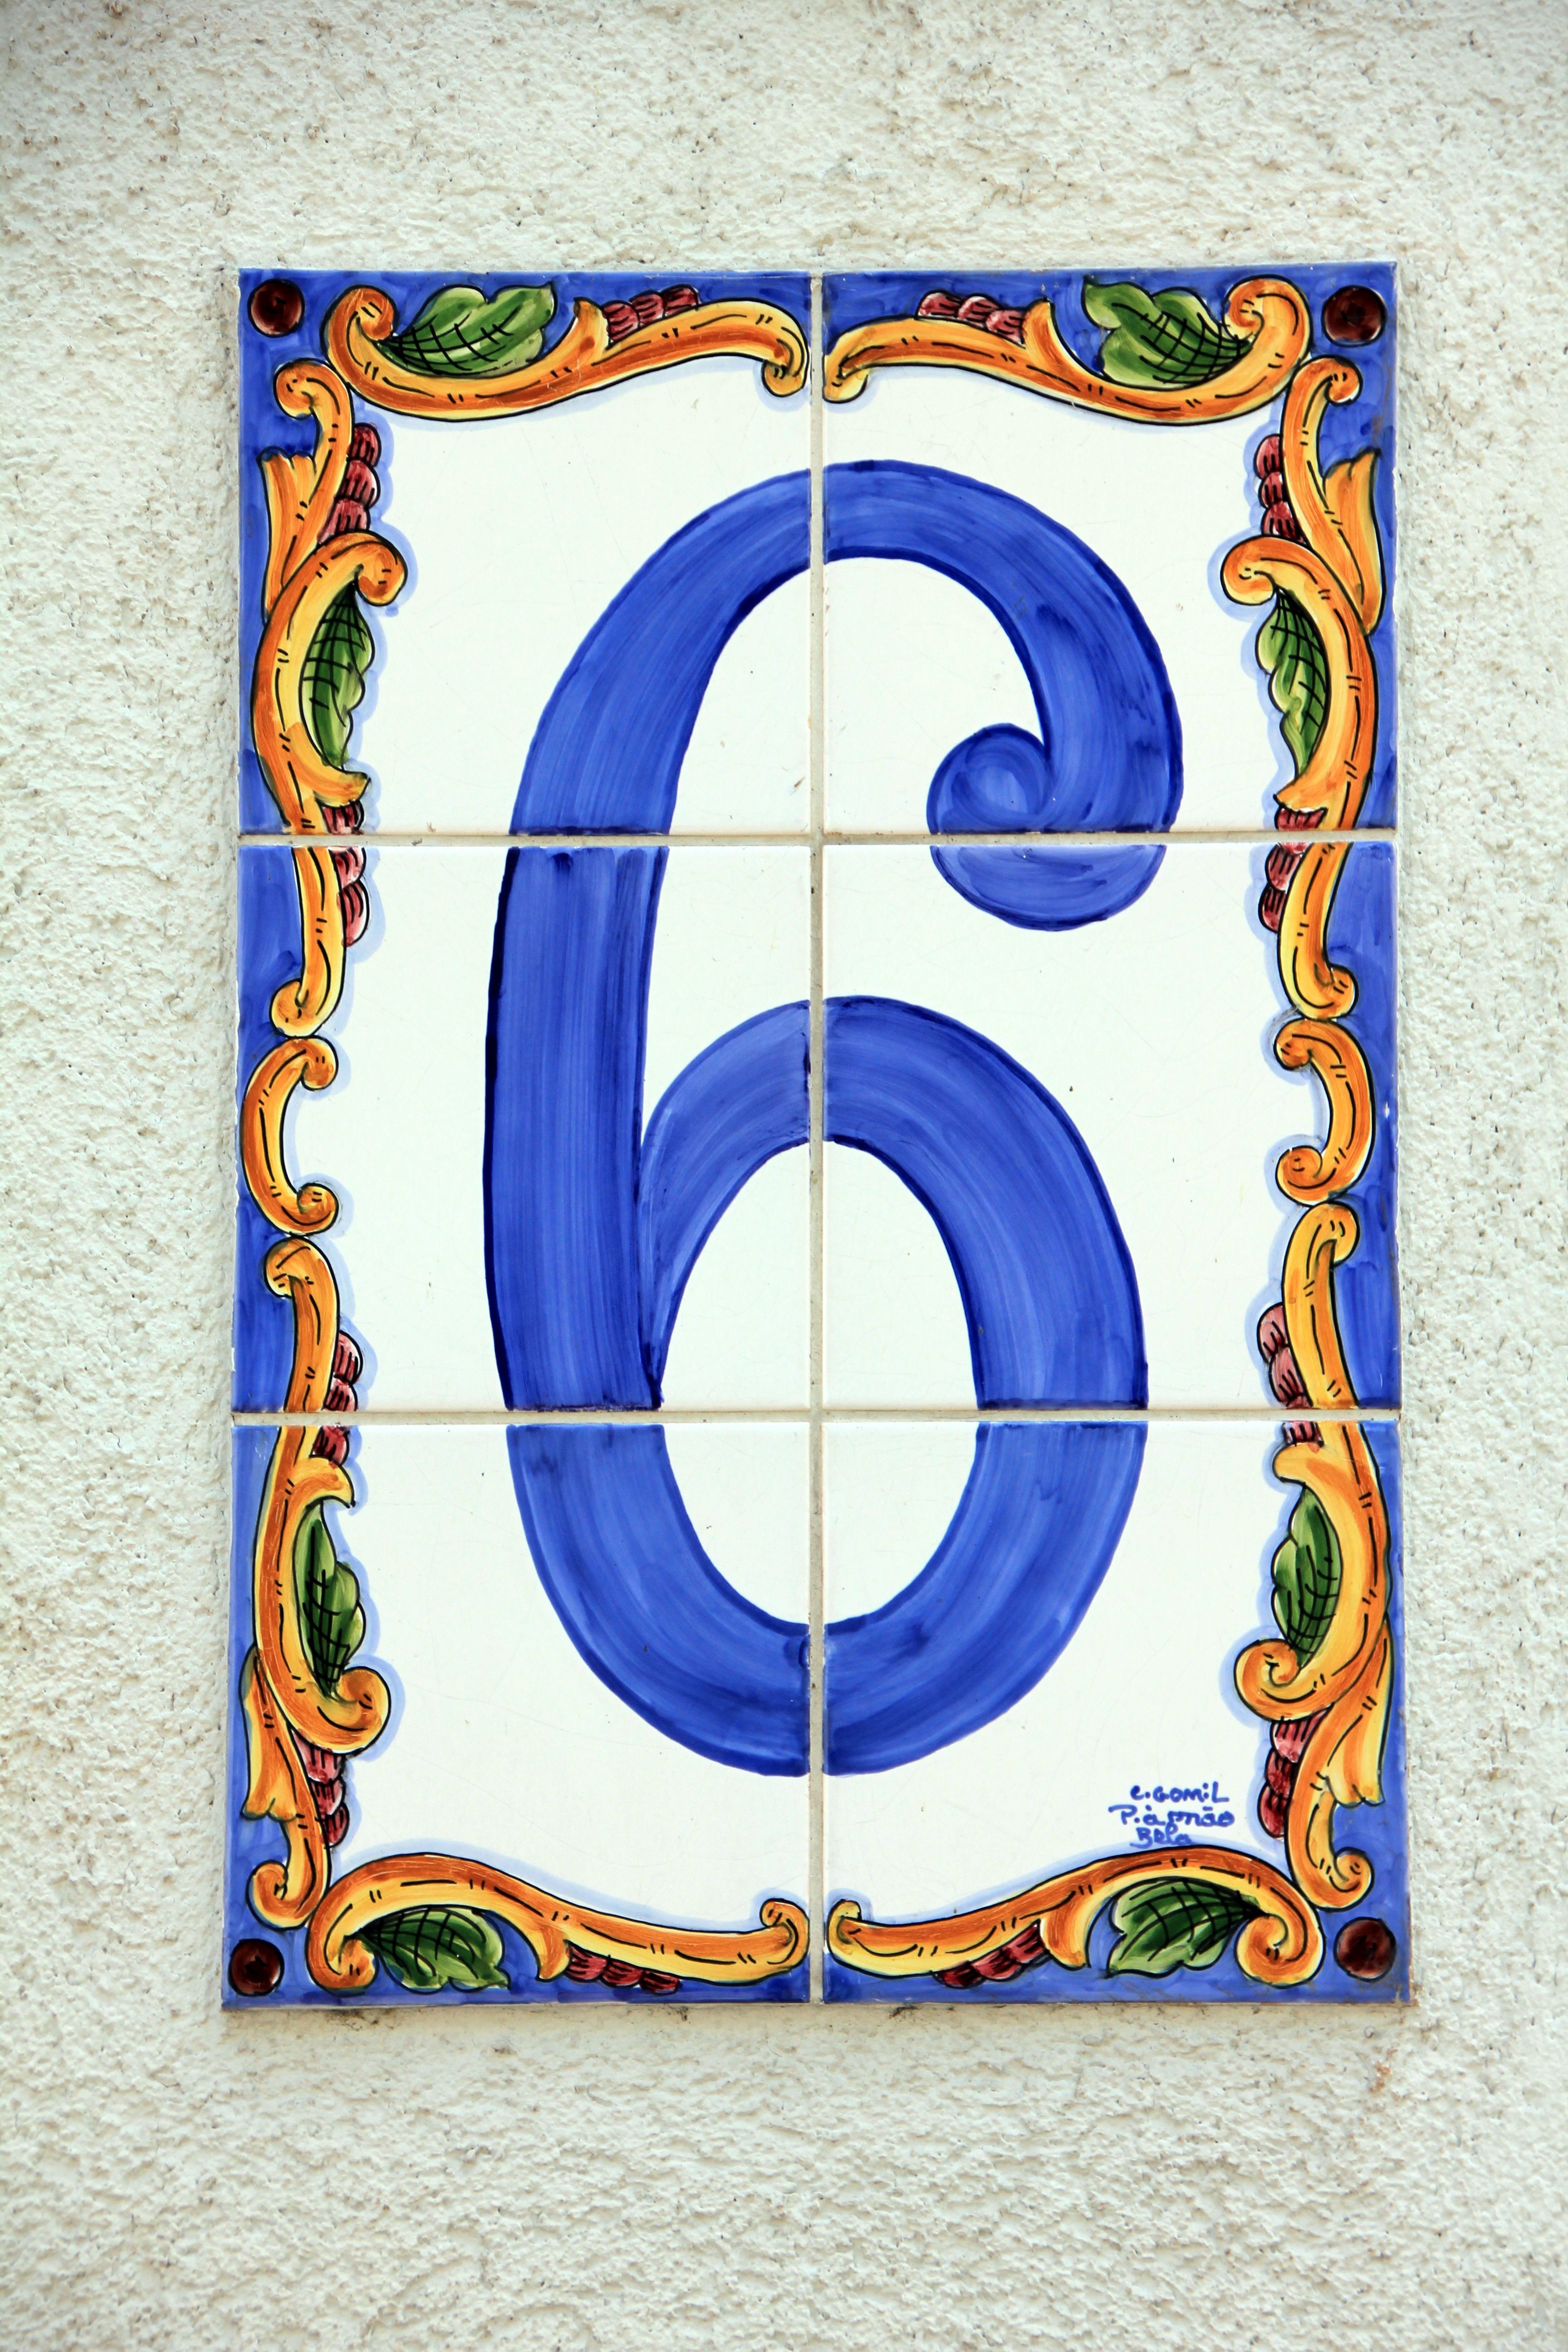
window, number, pattern, tile, blue, circle, art, illustration, picture frame, six, modern art, house number, pay